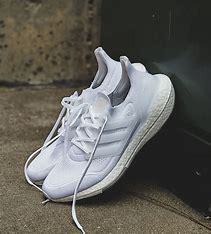
Brand: Adidas
Model: Ultraboost 22